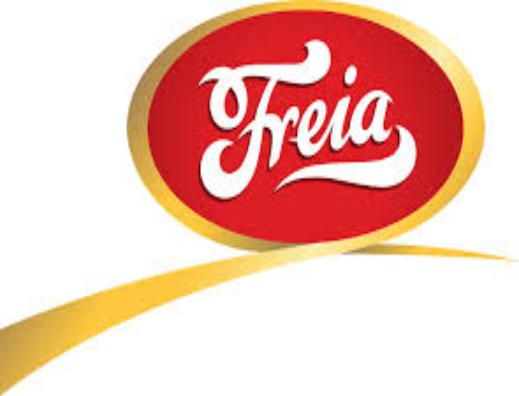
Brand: Freia
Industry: Food